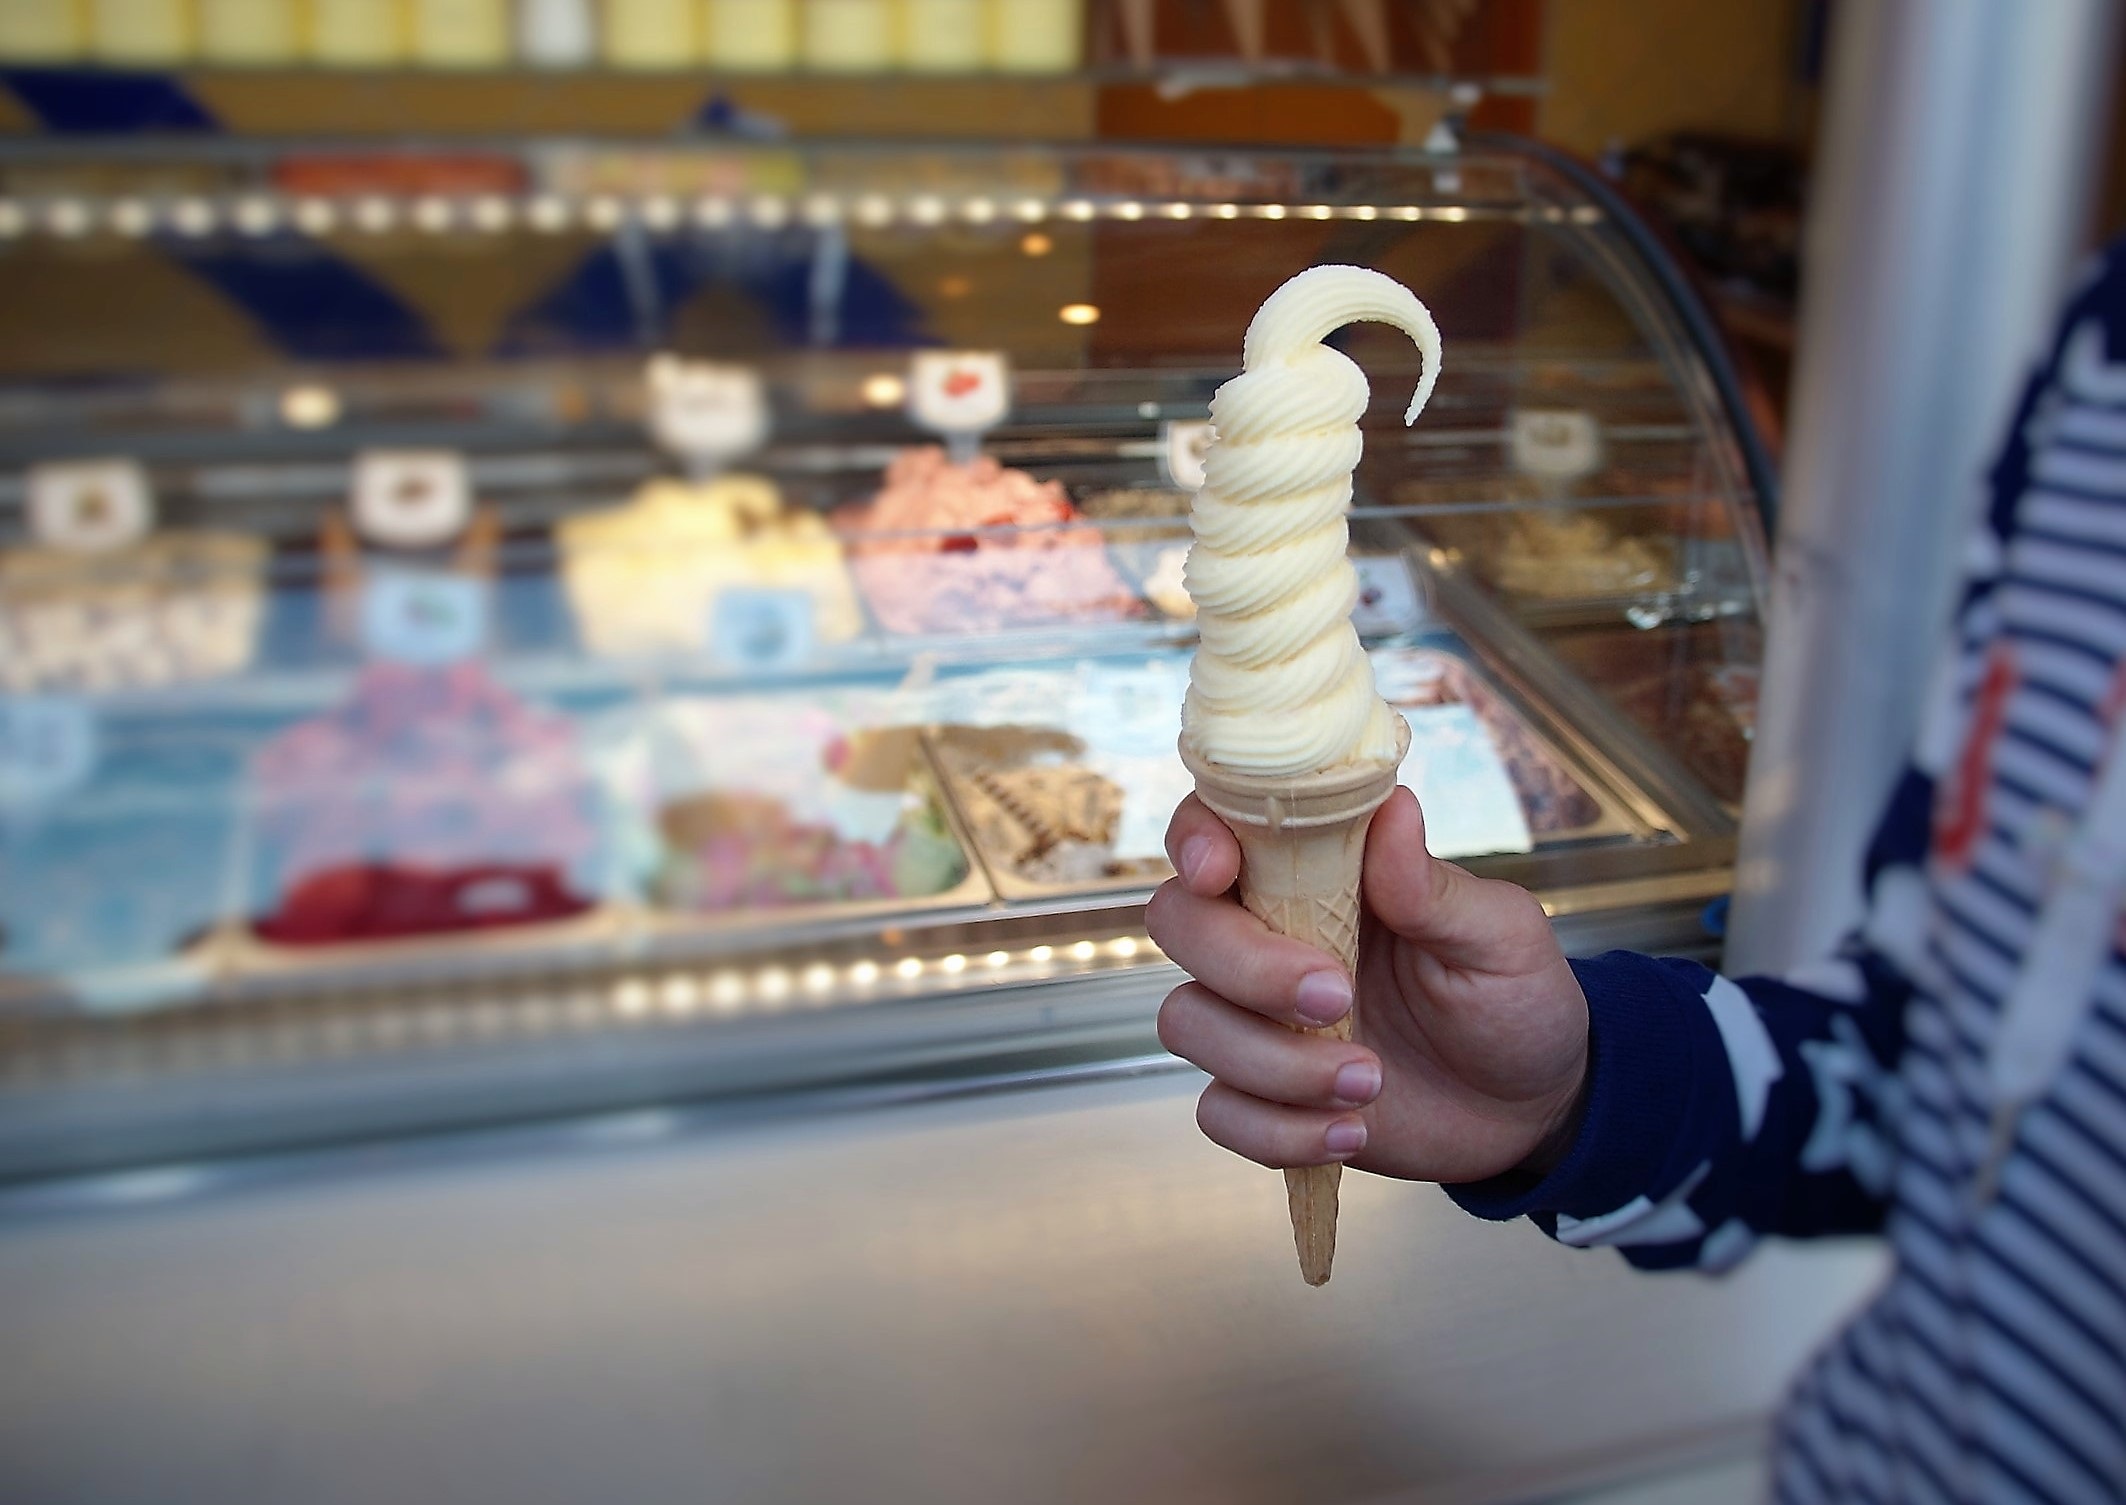
cold, ice cream cone, supermarket, vanilla, lick, confectioner s, american ice cream